Descent of Inanna into the Underworld

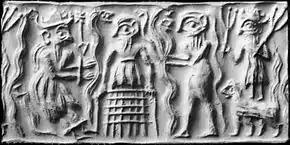
Cylinder seal impression that could represent Dumuzi during his stay in the Underworld. Emerging from a net, he is surrounded by two snakes and Gallu demons. British Museum, London.

Before her departure, Inanna issues a cautionary directive to her assistant, Ninshubur.As she proceeds toward the portal of the Underworld, the goddess provides her with directives. Ninshubur is first charged with the duty of performing lamentation rites for Inanna. If the goddess does not return after three days and three nights, the assistant is to alert the other gods. She must first approach Enlil, then, if he offers no assistance, Nanna, and finally, as a last resort, Enki. During this journey, Ninshubur is instructed to impress the gods with her mourning and sinister demeanor due to Inanna's absence.